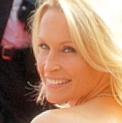
Age: 41